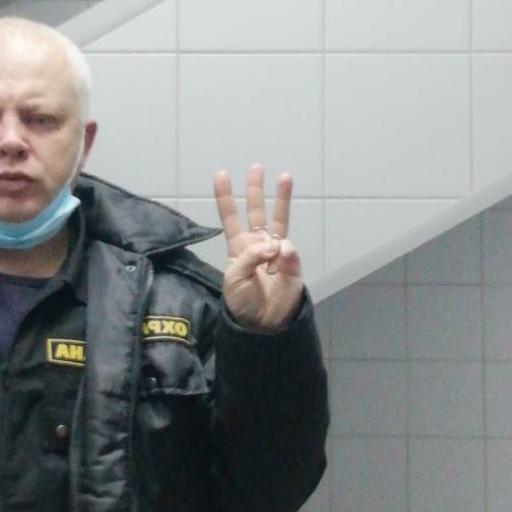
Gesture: three